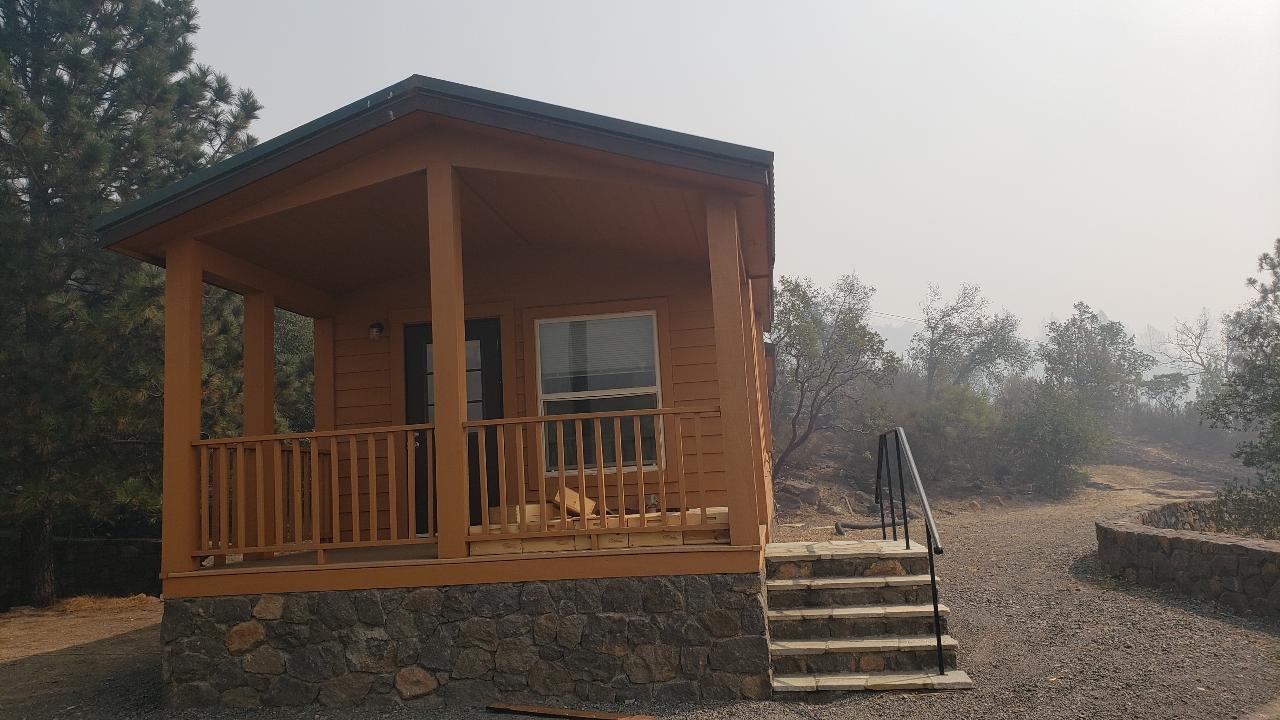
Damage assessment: no_damage